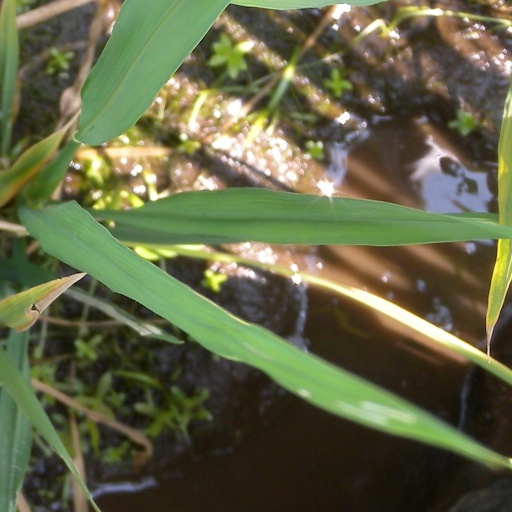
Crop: rice